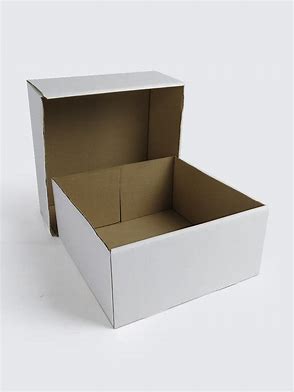
Label: cardboard